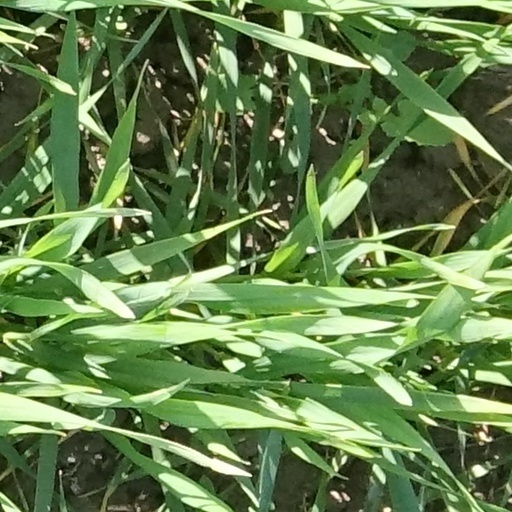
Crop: wheat